Stadio Libero Lolli

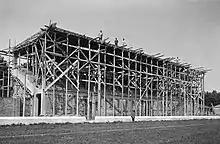
Building grandstand (1929)

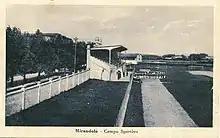
Inauguration of the Mirandola stadium (1930)

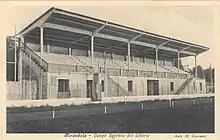
Mirandola - Campo Sportivo del Littorio

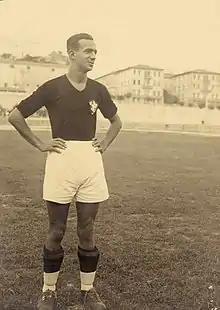
Libero Lolli (1930)

History of football in Mirandola began on 15 March 1911, when the "Foot-Ball Club Giovanni Pico" was founded, which asked the municipal administration for the concession of a plot of land of about 3 biolche placed in the 9th trunk Spalti in order to build a sports field. However, the land was leased, so the first playing field was built on the side of the west ring road. This first football experience ended, however, with the outbreak of the First World War.